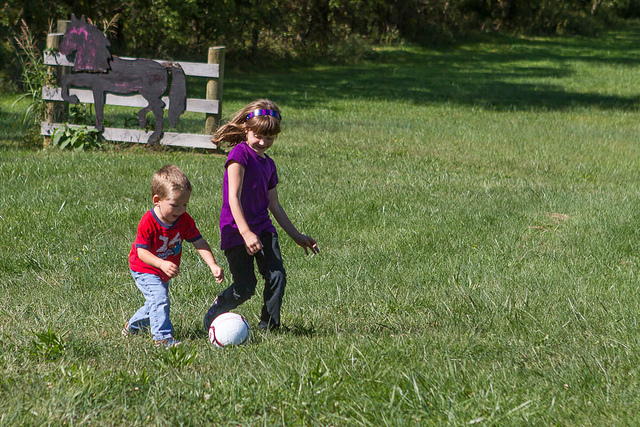
hai đứa trẻ đang chơi bóng đá ở trong vườn